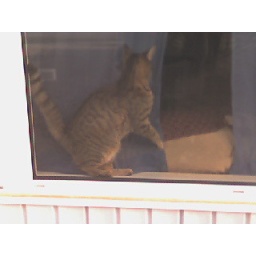
Waiting for me to come home from work in the window at our old house on base.